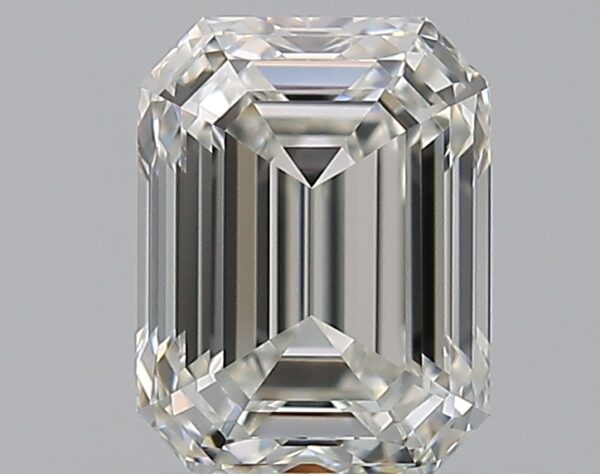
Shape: emerald
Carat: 0.7
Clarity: IF
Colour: H
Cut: VG
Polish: EX
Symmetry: EX
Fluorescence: N
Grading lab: GIA
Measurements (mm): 5.64 x 4.26 x 2.97